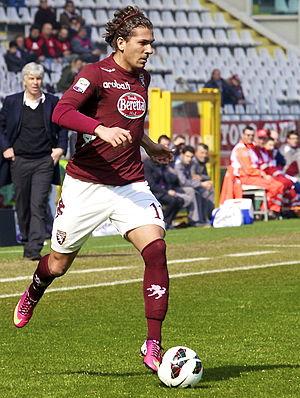
314 match 64 but